Brian Lara

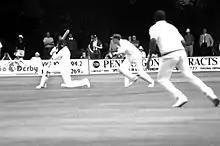
Lara batting for Warwickshire in 1994

1987 was a breakthrough year for Lara, when in the West Indies Youth Championships he scored 498 runs breaking the record of 480 by Carl Hooper set the previous year. He captained the tournament-winning Trinidad and Tobago, who profited from a match-winning 116 from Lara.